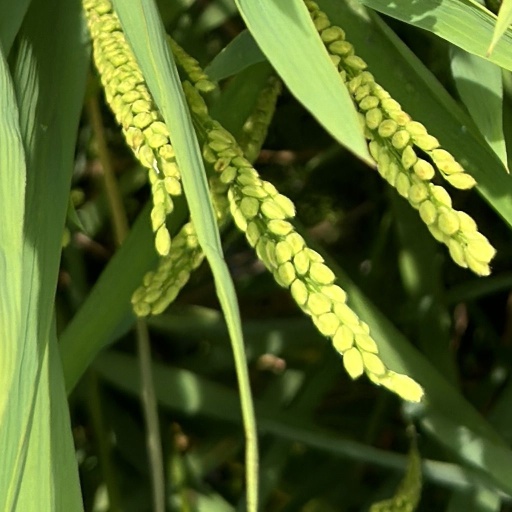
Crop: rice